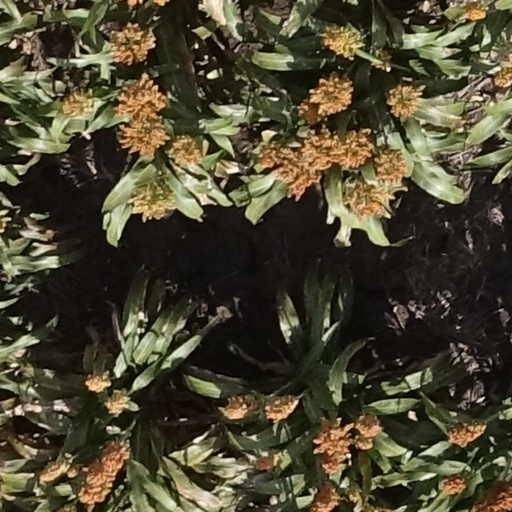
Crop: sorghum